Veracruz (city)

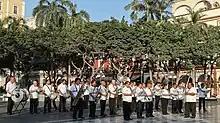
Son Jarocho players in a plaza in Veracruz's historic center

Because of its importance as Mexico's principal Caribbean and Atlantic sea port, Veracruz has always been a locus for the mixture of different cultures, particularly Spanish, Native Mexican, and African. During the colonial period, African slaves were imported to work in the fields and shipyards. Following Mexico's independence from Spain in 1821, immigrants from Italy and Cuba settled in the city.